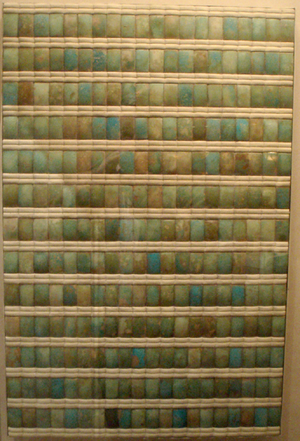
Le complexe funéraire de Djéser, édifié sous le règne du roi Djéser, se situe à Saqqarah, en Égypte. Il est, dans l'histoire de l'architecture égyptienne, le second ouvrage édifié en pierre de taille. Il marque une évolution importante de l'architecture monumentale. En effet, le tombeau du roi prend, pour la première fois et après de multiples modifications, la forme d'une pyramide. Cette innovation marque la naissance d'un nouveau type de sépulture. Les éléments cultuels ainsi que l'enceinte à redans représentent l'aboutissement d'une architecture évoluant depuis la IIᵉ dynastie.